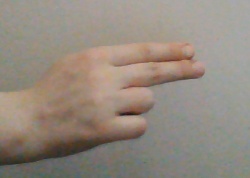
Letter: ain